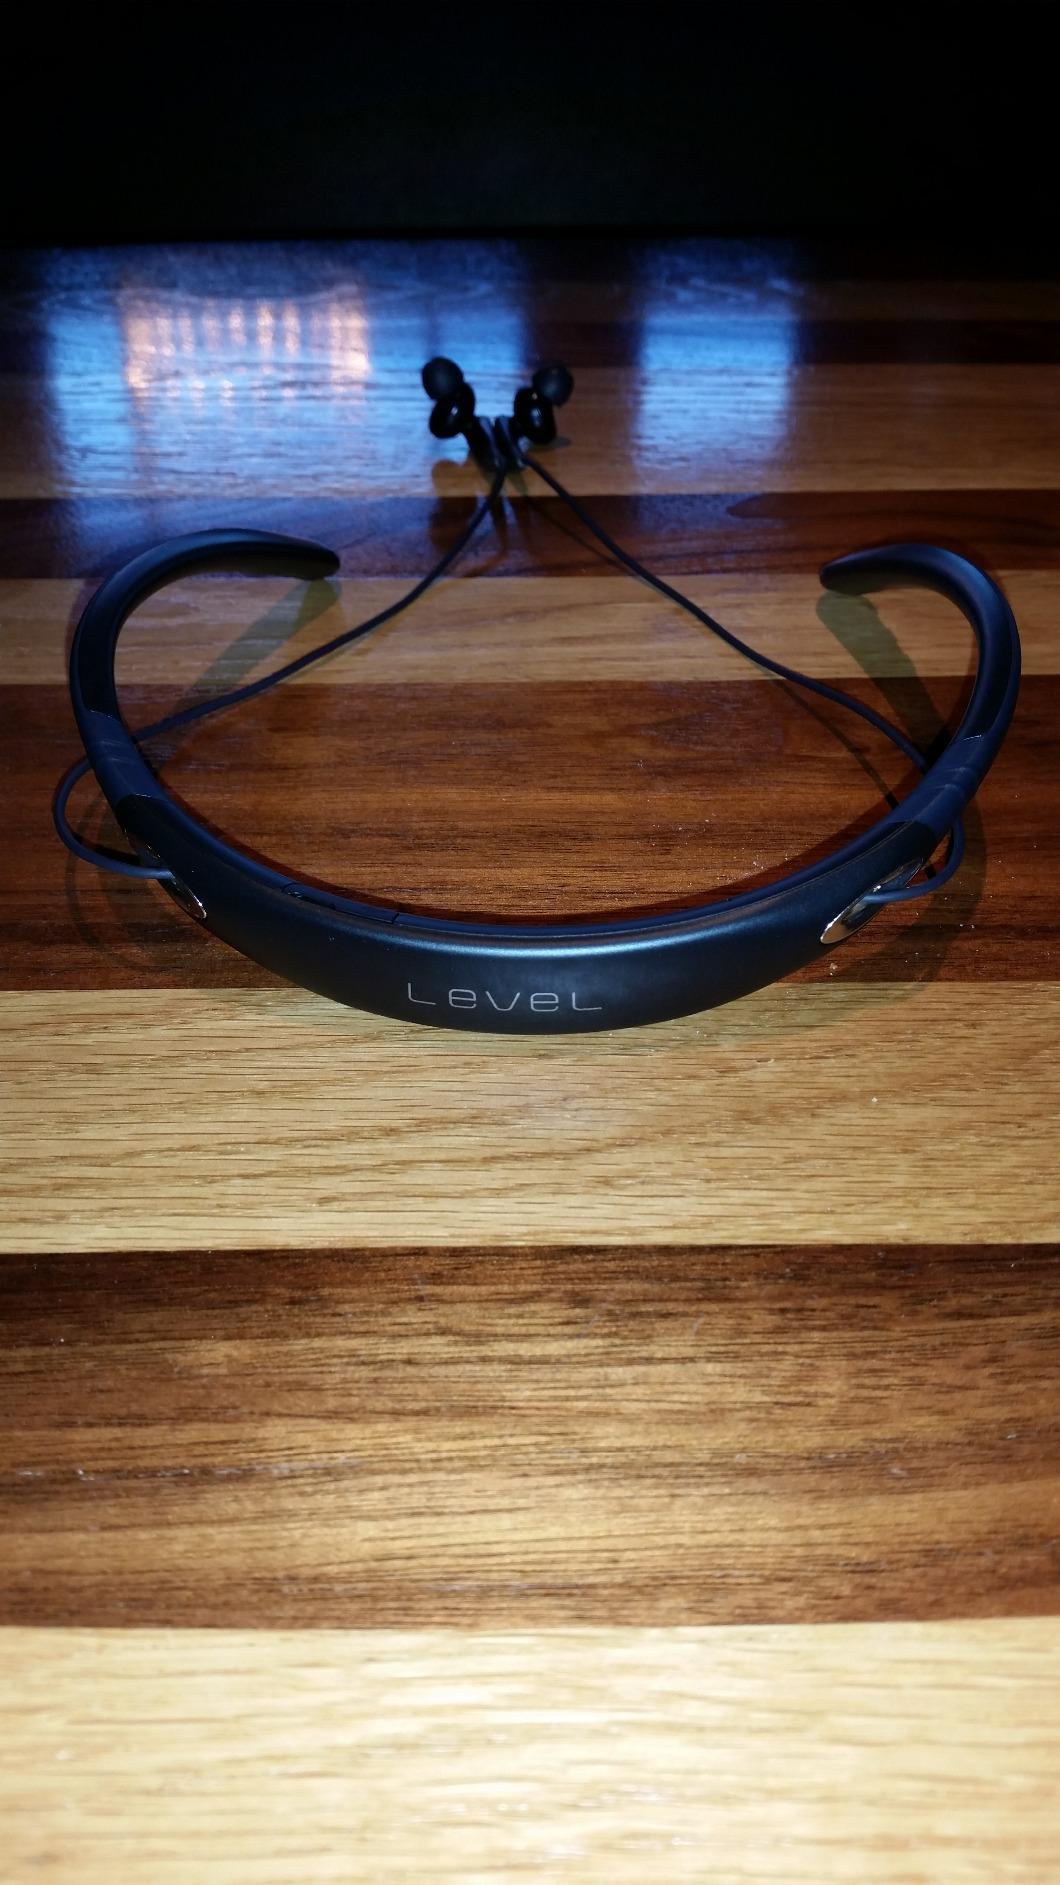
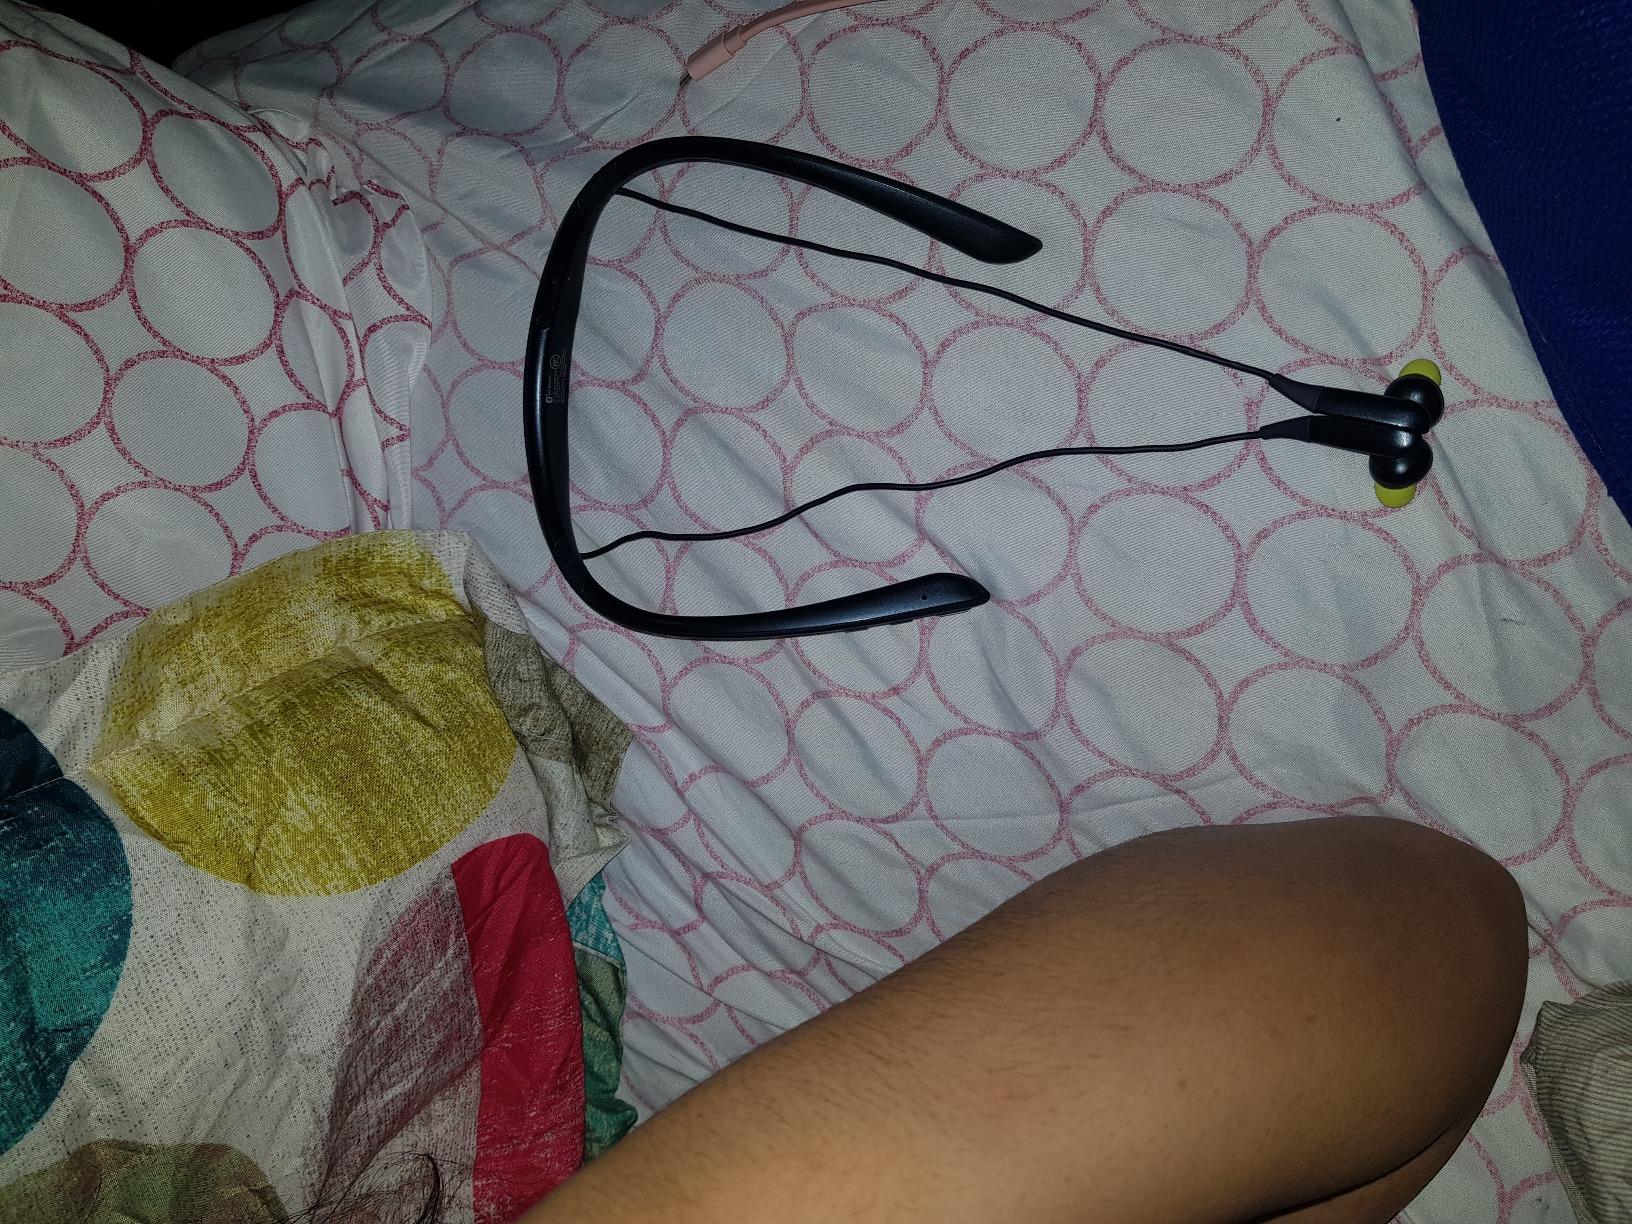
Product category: headphones
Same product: yes